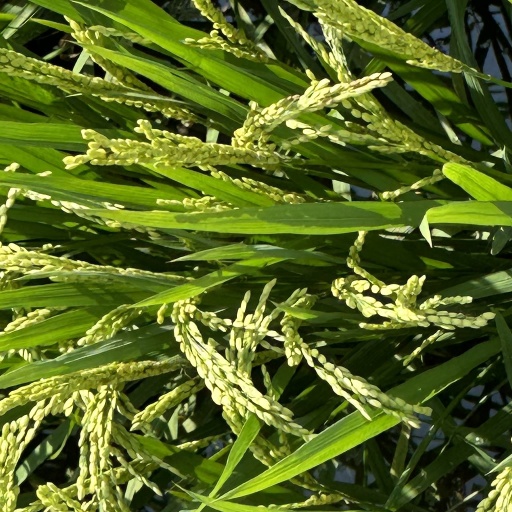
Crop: rice